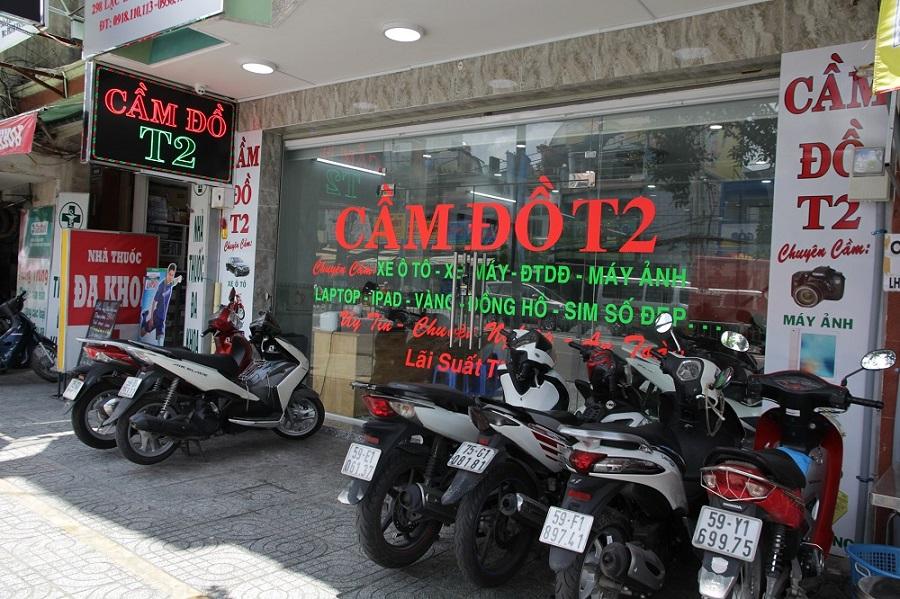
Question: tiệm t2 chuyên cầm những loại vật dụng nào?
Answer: xe ô tô xe máy điện thoại di động máy ảnh laptop ipad vàng đồng hồ sim số đẹp